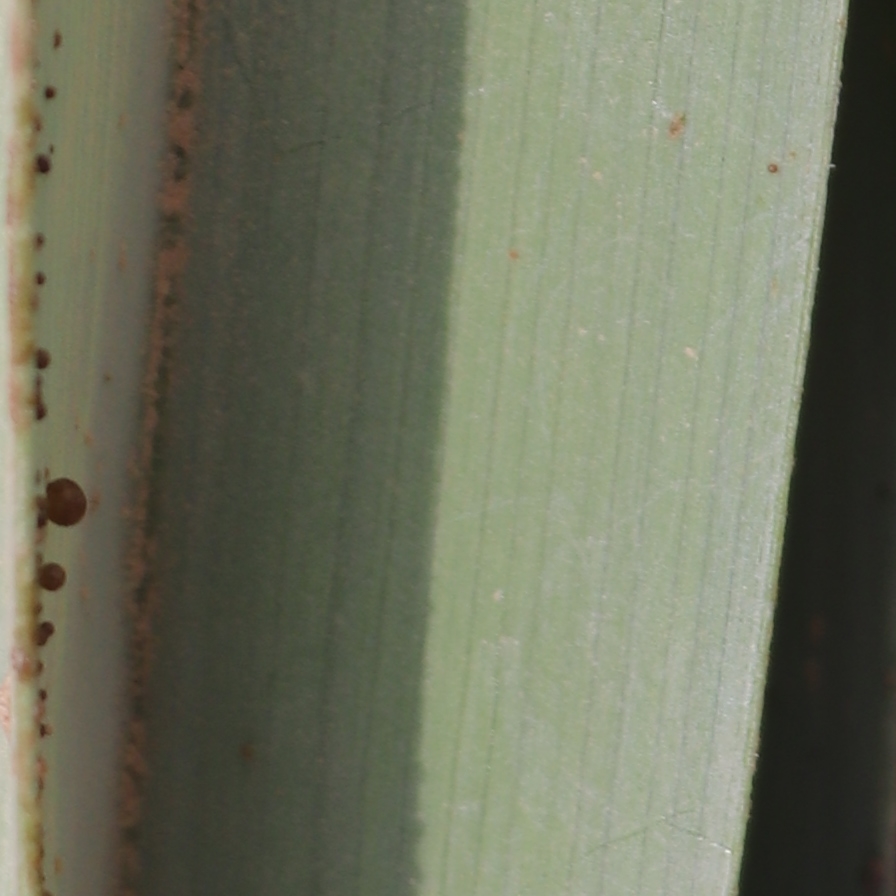
Label: Honey